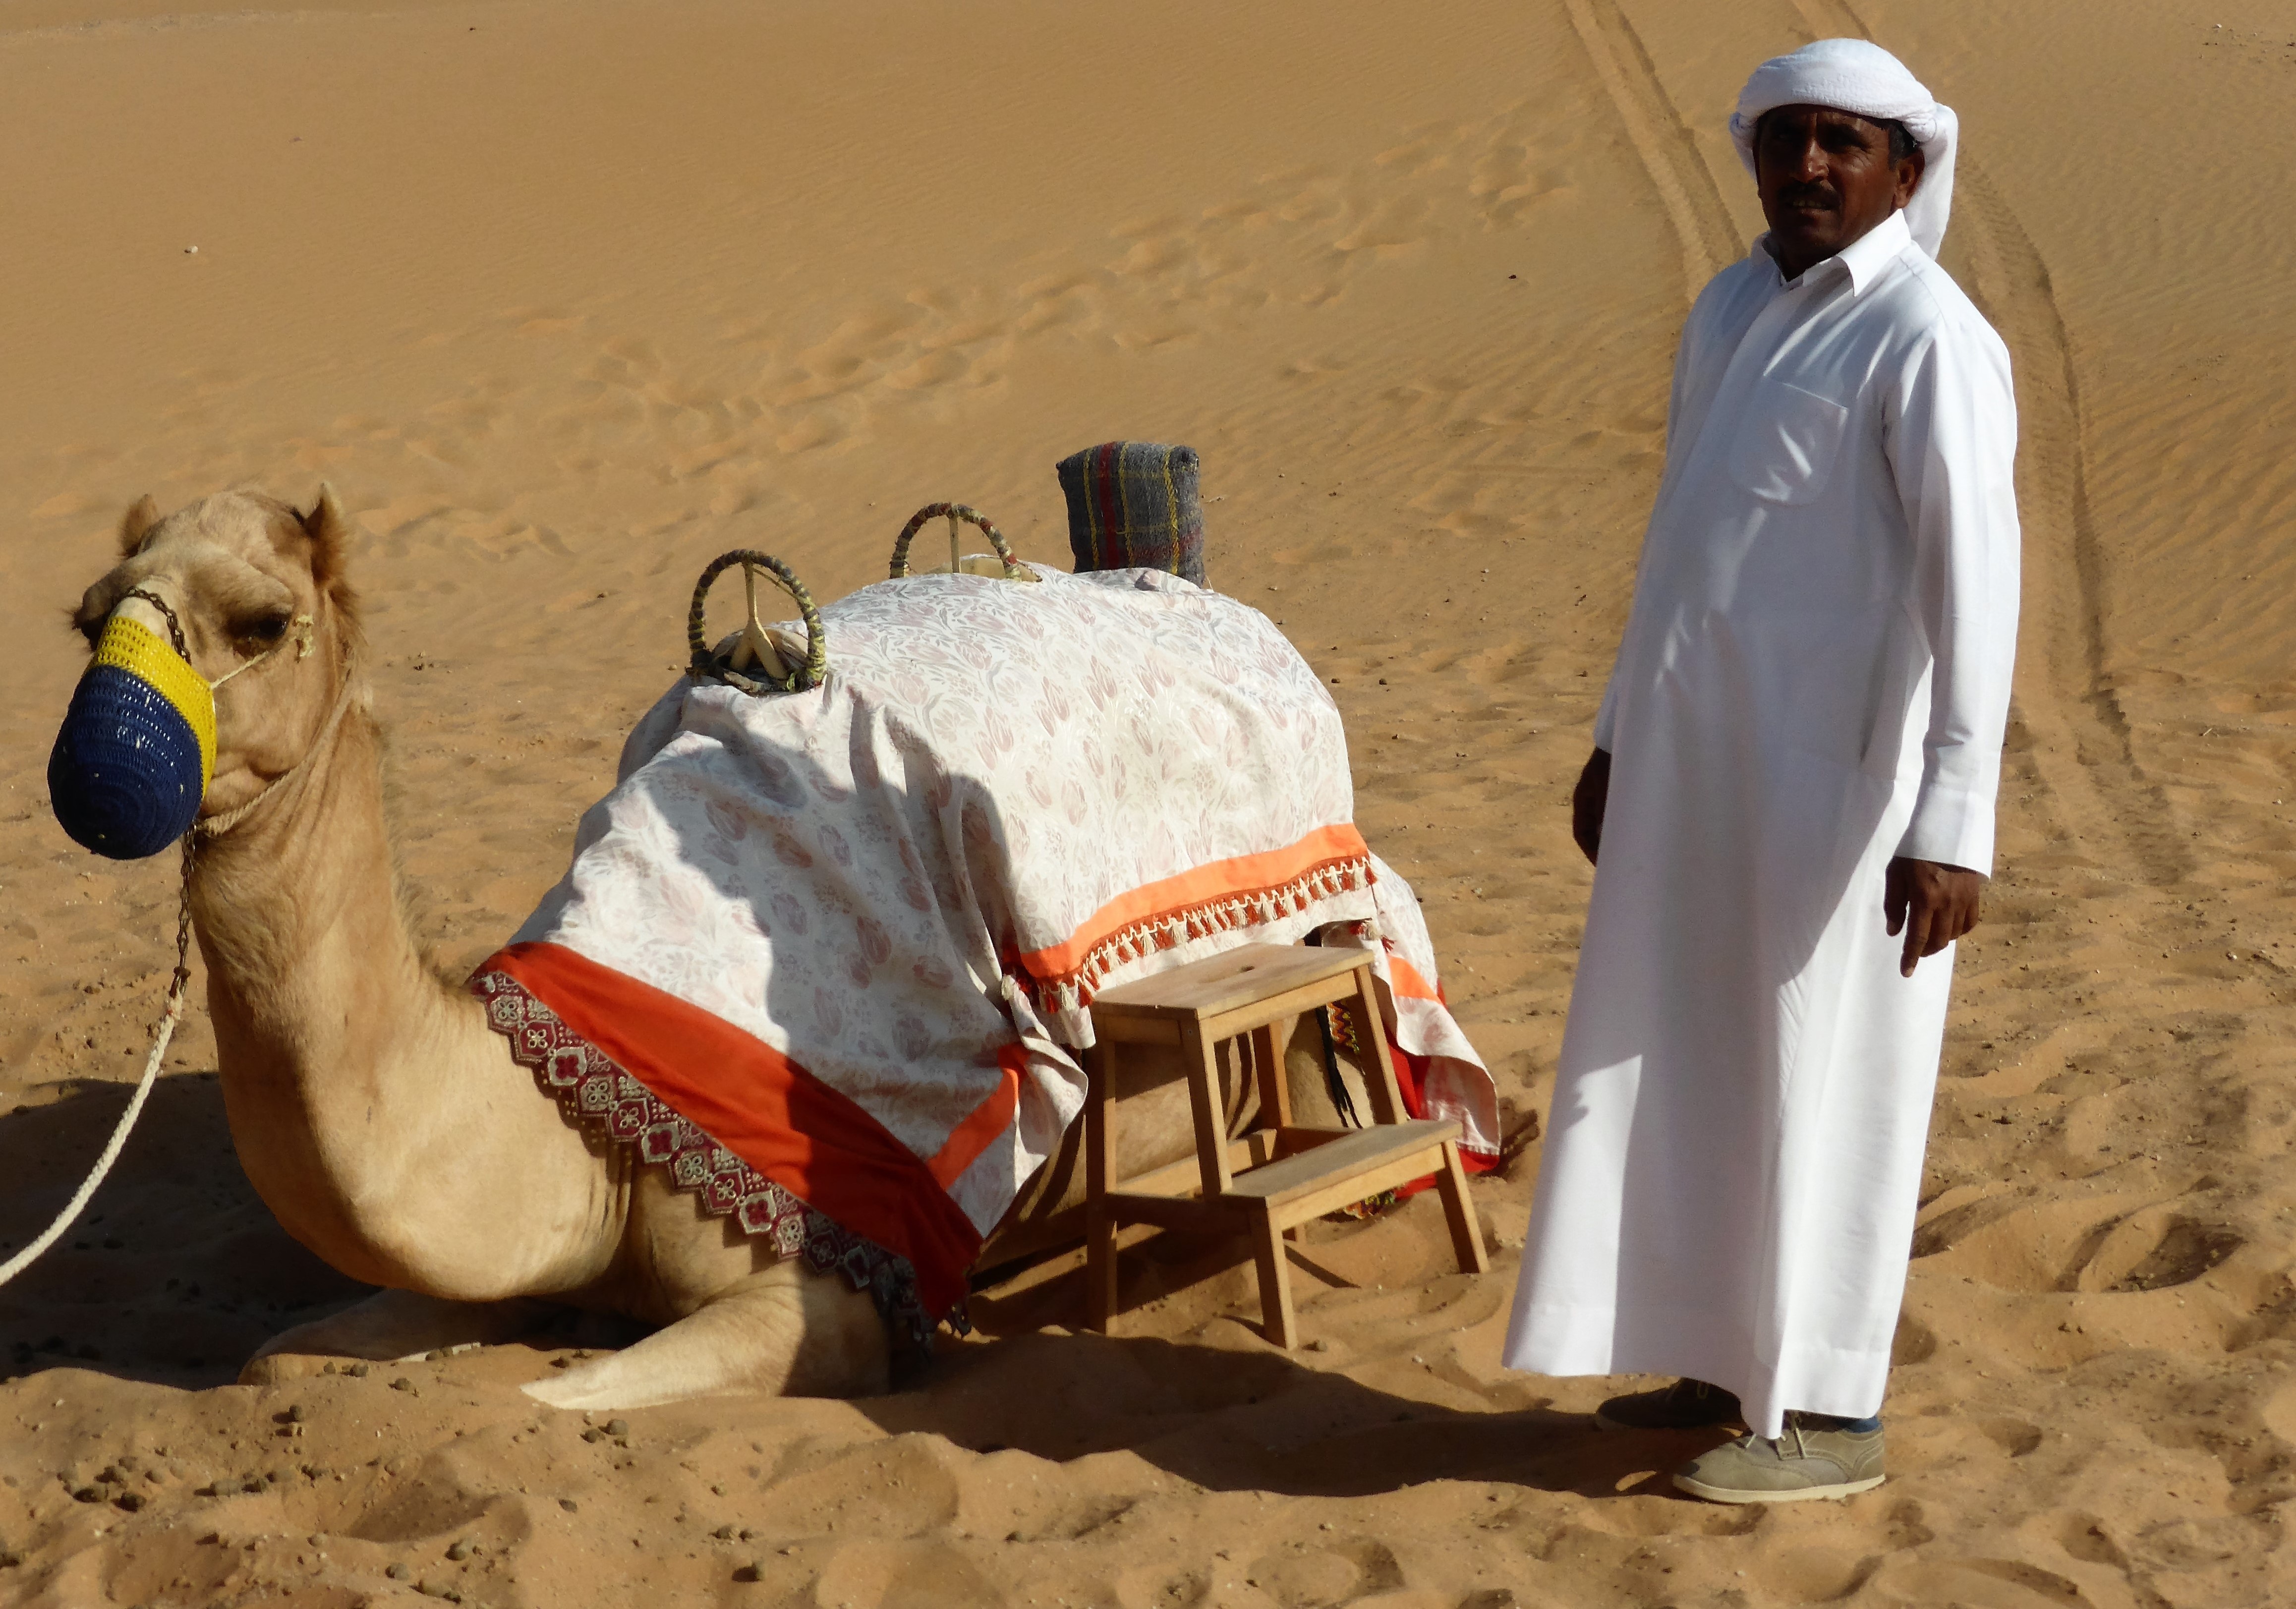
sand, desert, transport, camel, mammal, dromedary, emirates, sahara, aeolian landform, camel like mammal, arabian camel